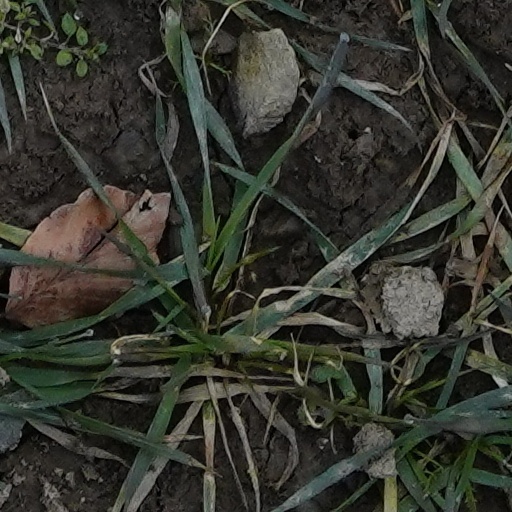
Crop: wheat